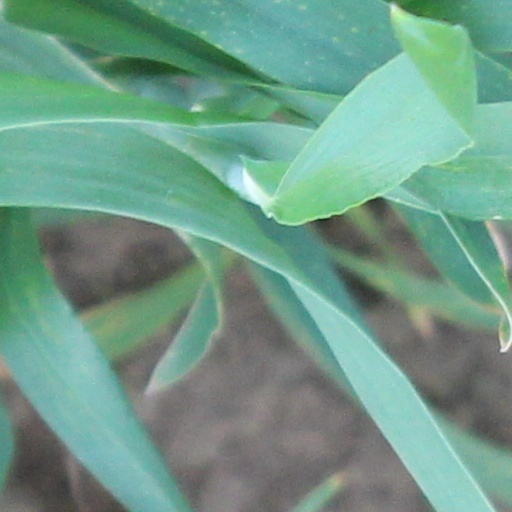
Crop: wheat